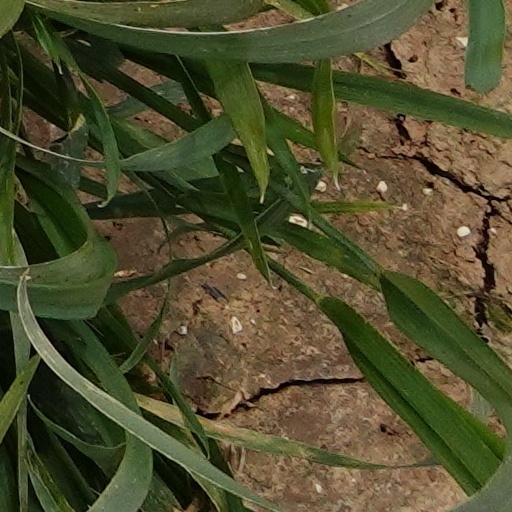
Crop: wheat